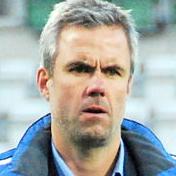
Age: 44